Trogon

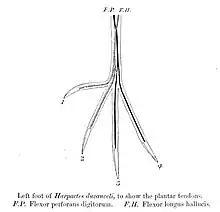
The tendons of the foot, showing the arrangement with a reversed second toe. The plantar tendon on the front ("flexor perforans digitorum") splits into two sections, and enters the front toes while the hind plantar ("flexor longus hallucis") splits and enters the hind toes.

The trogons and quetzals are birds in the order Trogoniformes which contains only one family, the Trogonidae. The family Trogonidae contains 49 species in seven genera. The fossil record of the trogons dates back 49 million years to the Early Eocene. They might constitute a member of the basal radiation of the order Coraciiformes and order Passeriformes or be closely related to mousebirds and owls. The word "trogon" is Greek for "nibbling" and refers to the fact that these birds gnaw holes in trees to make their nests.